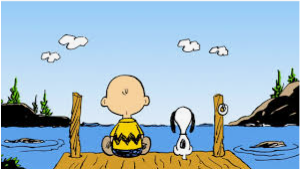
Portrait style: Cartoon Portrait